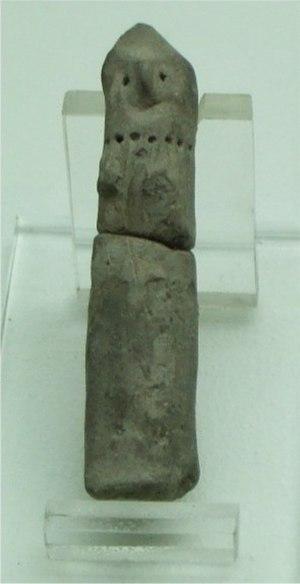
Salduie est le nom de la cité ibérique des Sedetanos depuis la seconde moitié du IIIᵉ siècle av. J.-C. et découverte sur le site de l'actuel Saragosse. Nous avons la connaissance de Salduie grâce à des pièces de monnaie ibérique et le nom de « Salduvia » dans un texte de Pline l'Ancien. Avec la fondation de Caesaraugusta, entre 25 et 12 av. J.-C., cette ville ibérique est devenue une colonie romaine peuplée de citoyens romains.
Le territoire de l'actuelle communauté autonome d'Aragon a été un lieu de passage important de la péninsule Ibérique, entre les rives méditerranéennes et atlantiques d'une part, entre le sud de la péninsule et le nord de l'Europe d'autre part. La présence humaine y est attestée depuis plusieurs millénaires, mais les spécificités de l'Aragon actuel remontent pour la plupart au Moyen Âge.